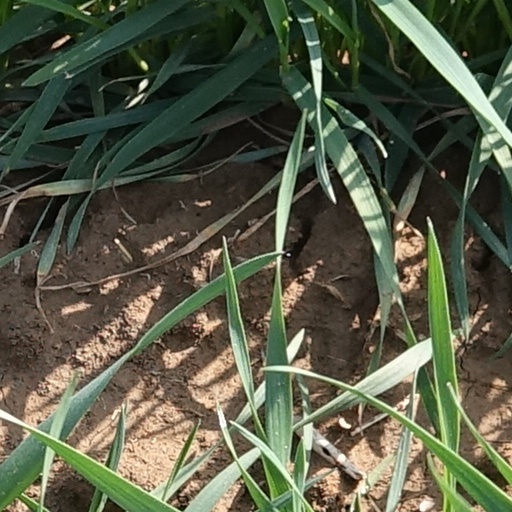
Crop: wheat